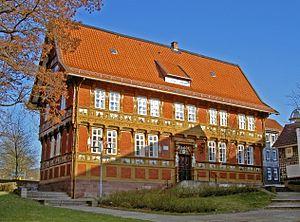
La renaissance de la Weser est une forme de style architectural de la Renaissance que l'on trouve principalement dans le bassin de la Weser, fleuve du nord-ouest de l'Allemagne, ce style étant relativement bien conservé dans les villes de la région.